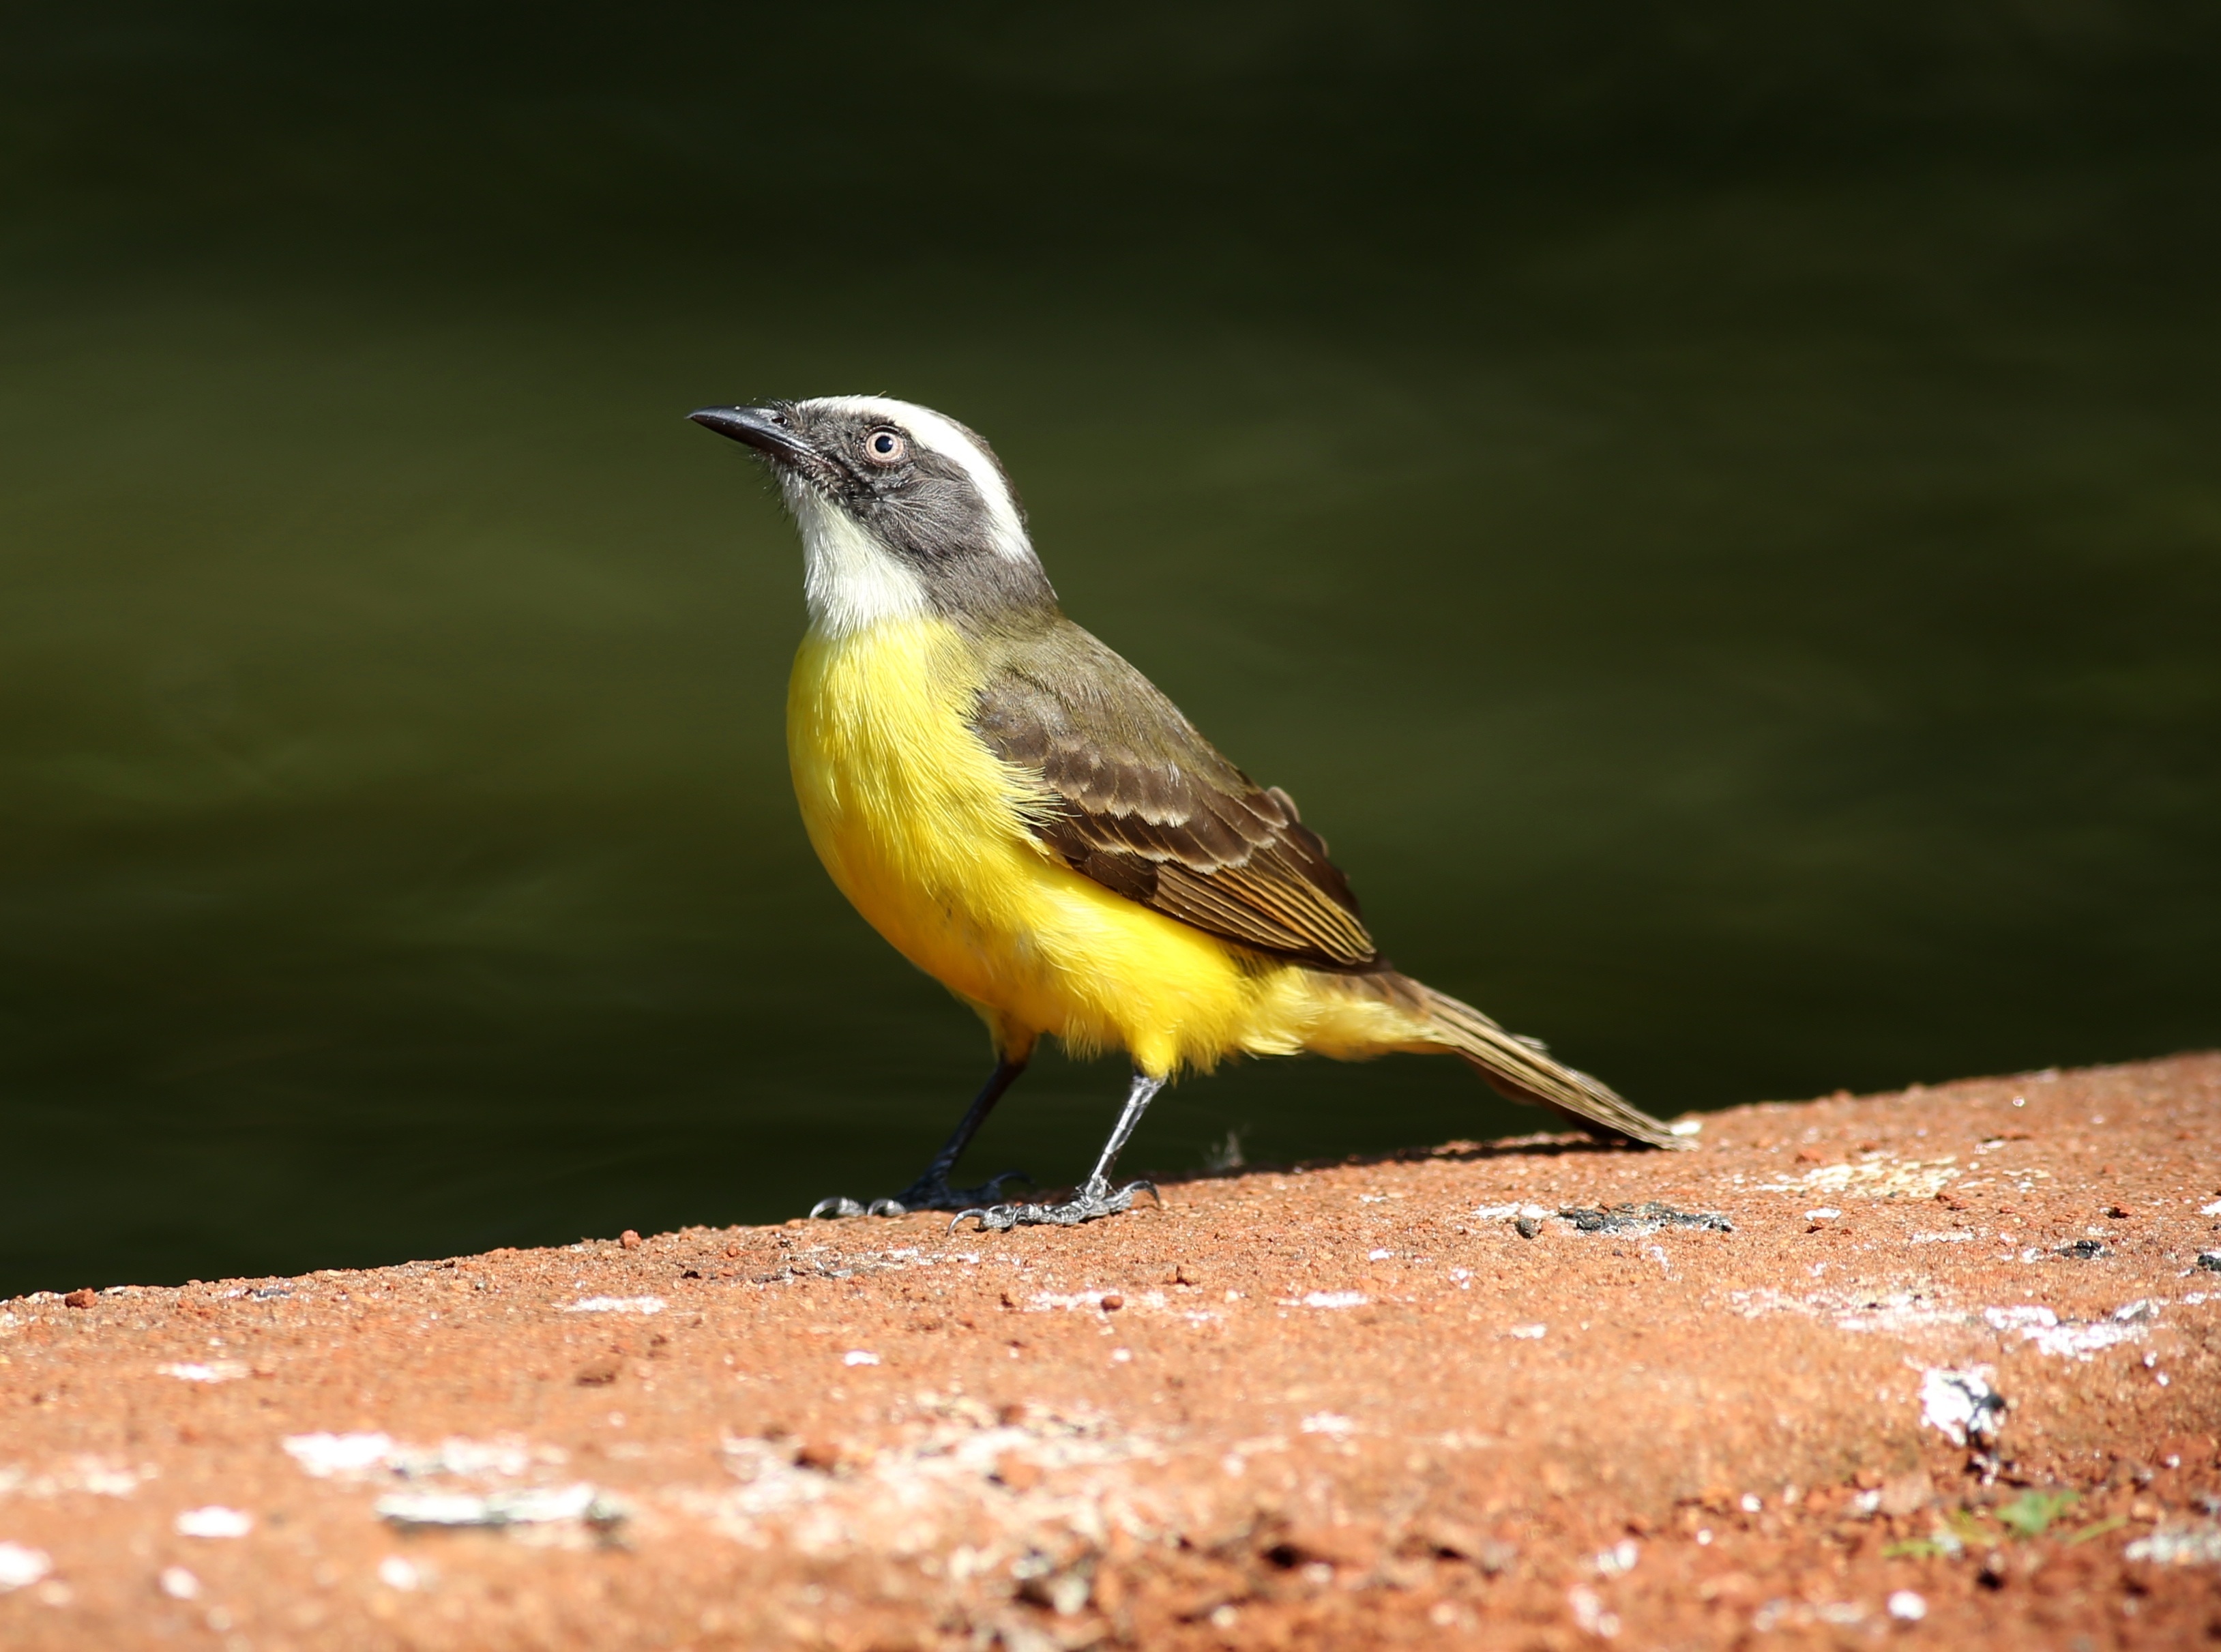
nature, walking, bird, wing, ray, wildlife, beak, tropical, colorful, fauna, tropical bird, vertebrate, finch, brazilian, colorful bird, old world flycatcher, bird on the ground, well you saw, in the lake, perching bird, cinclidae